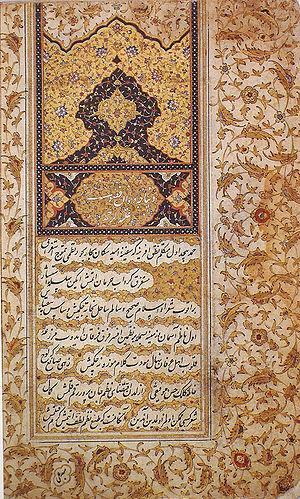
Une page de Dîvân-ı Fuzûlî, un recueil de poème du XVIe siècle du poète ottoman Fuzûlî. Hrvatski: Stranica iz zbirke pjesama Dîvân-ı Fuzûlî, iz 16. stoljeća. Italiano: Una pagina della collezione di poemi di Fuzûlî.
L’Azerbaïdjan, en forme longue la république d'Azerbaïdjan, est un pays du Caucase situé sur la ligne de division entre l'Europe et l'Asie. Sa capitale est Bakou, sa langue officielle est l'azéri et sa monnaie est le manat. Le pays a gagné son indépendance au moment de l'éclatement de l'Union des républiques socialistes soviétiques en 1991.
La littérature turque est l'ensemble des textes écrits et oraux composés en turc, soit dans sa forme turc ottoman ou dans sa forme actuelle comme celle parlée en Turquie aujourd'hui. La langue ottomane turque, qui constitue la base de la plupart des corpus écrits, a été fortement influencé par le persan et l'arabe et a utilisé une variante de l'alphabet perso-arabe.
La culture de l'Azerbaïdjan, pays de l'Asie du Caucase, désigne d'abord les pratiques culturelles observables de ses habitants.